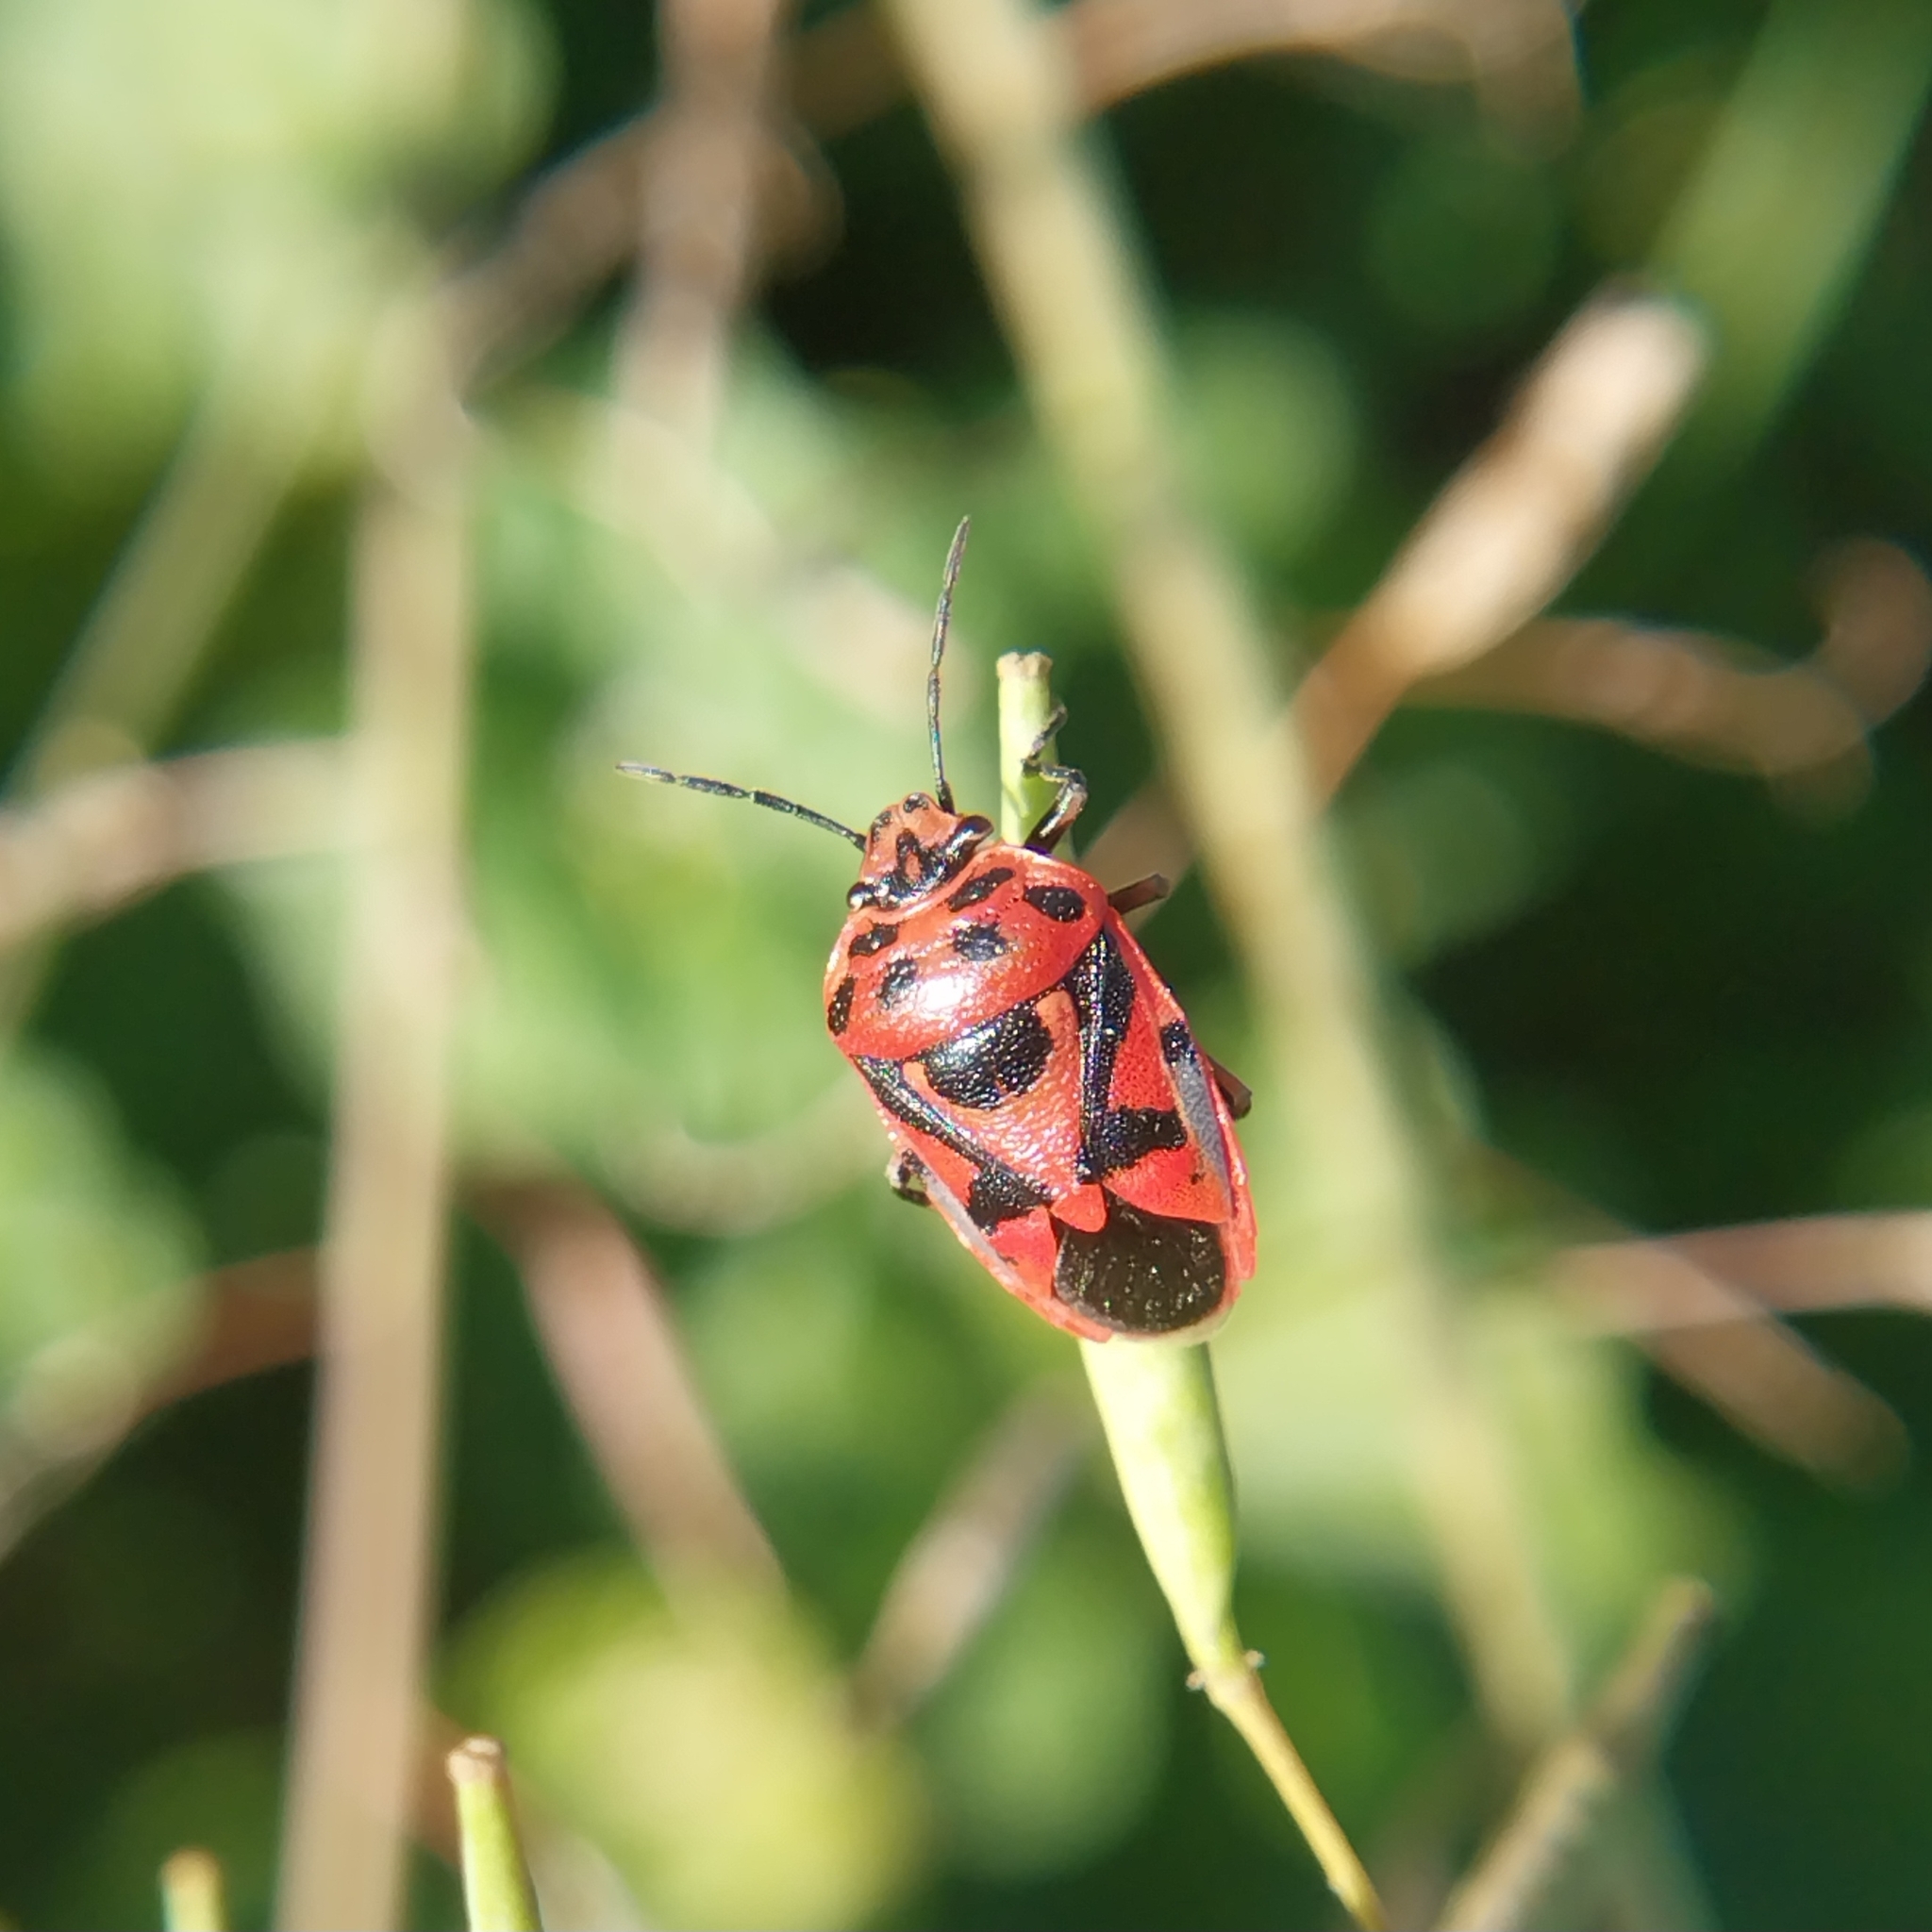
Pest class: stink_bug